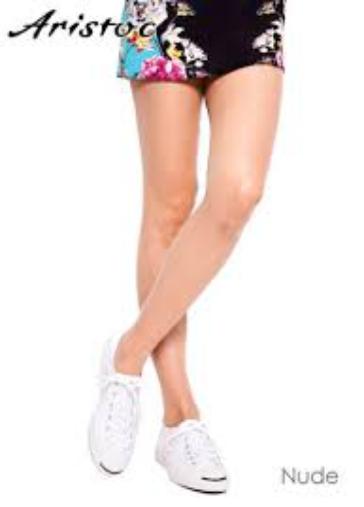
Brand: Aristoc
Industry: Clothes